Black lung disease

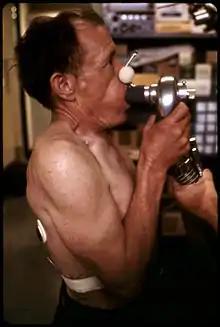
A miner at the Black Lung Laboratory in the Appalachian Regional Hospital in Beckley, West Virginia in 1970

Symptoms and pulmonary function testing relate to the degree of respiratory impairment but are not part of the diagnostic criteria. As noted above, the chest X-ray appearance for BLD can be virtually indistinguishable from silicosis. Chest CT, particularly high-resolution scanning (HRCT), are more sensitive than plain X-ray for detecting the small round opacities.